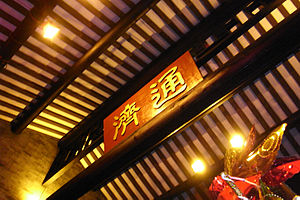
Foshan / Administration
Tongji Bro i Foshan.
Foshan er en by på præfekturniveau i provinsen Guangdong i Kina. Byen administrerer et område på 3,840 km² med en befolkning på knap 6 millioner mennesker i 2009.